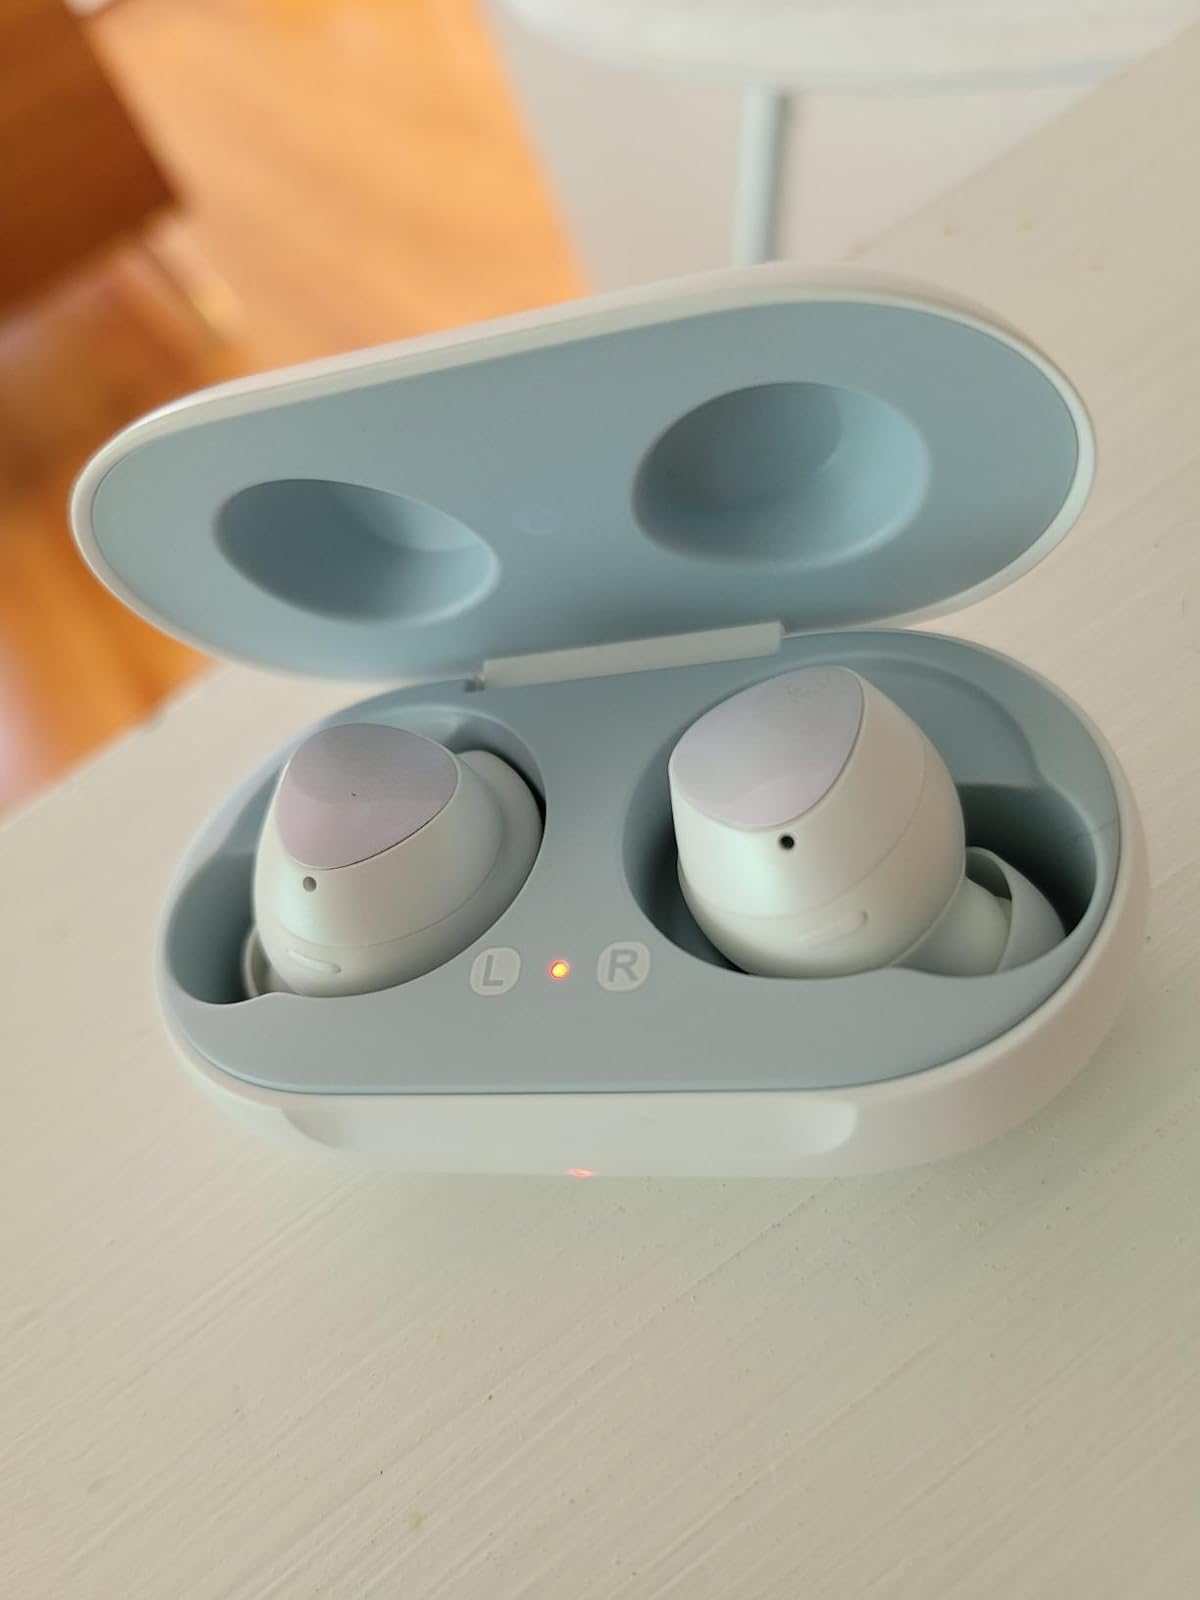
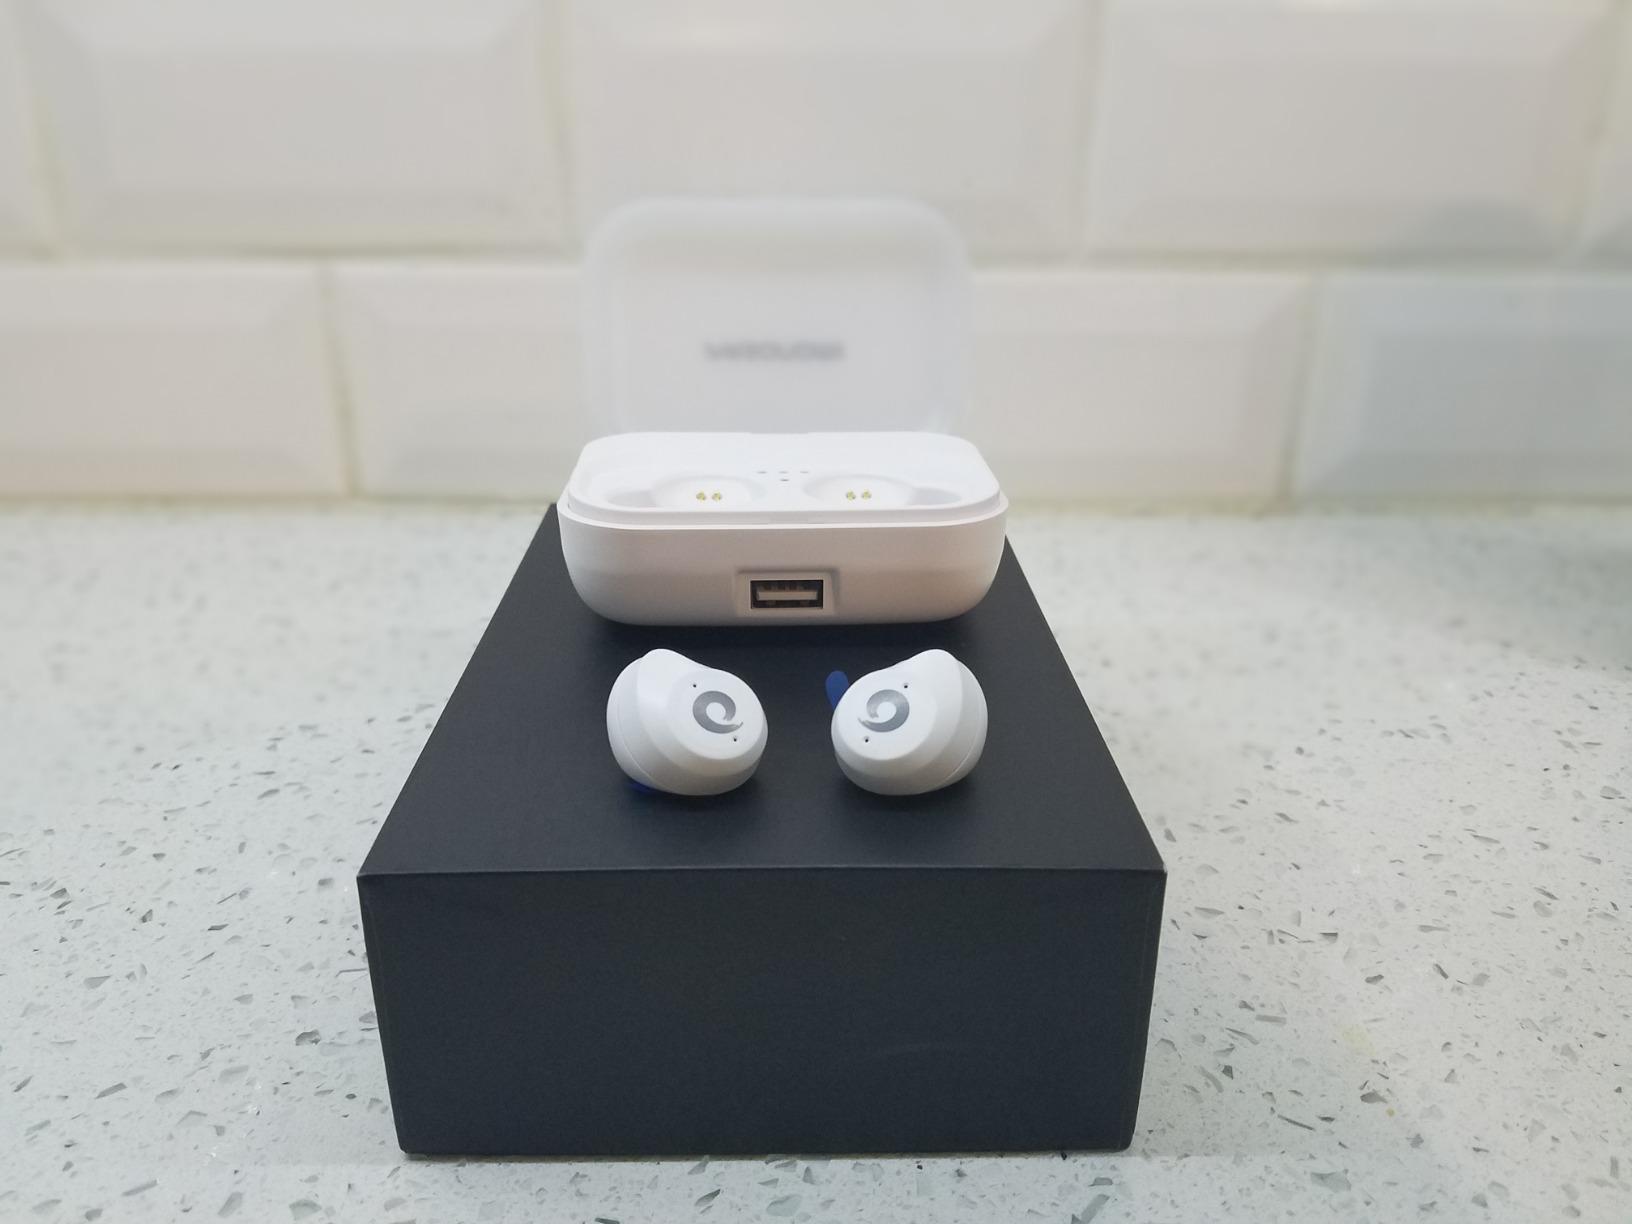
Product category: earbuds
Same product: no